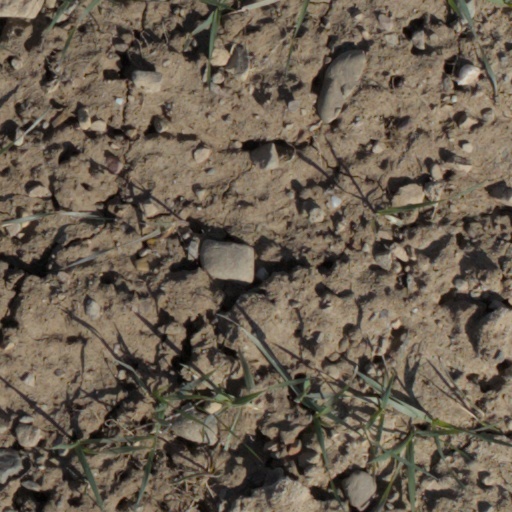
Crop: wheat